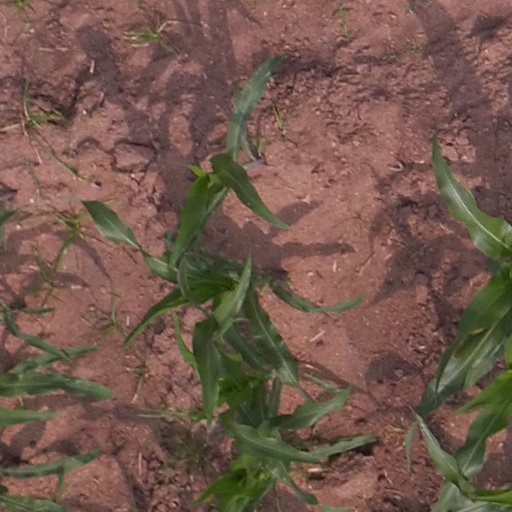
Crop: maize; corn